Carl Hayden

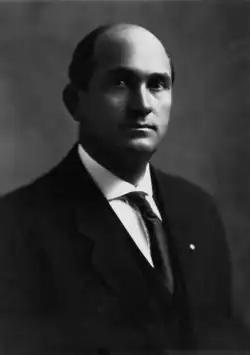
Hayden in 1912

Hayden's first run for Congress came during a 1911 special election called in anticipation of Arizona statehood. With the Democratic Party's influence in territorial politics, winning the party primary was tantamount to winning the general election. Hayden was considered an underdog to two other Democratic challengers and received an endorsement from only one Arizona newspaper. Due to his duties as sheriff along with his Arizona Territorial National Guard service, Hayden had become known to political leaders throughout the territory. These acquaintances, combined with the influence of his father's good reputation, allowed Hayden a surprise win in the Democratic primary which was followed by his election to the United States House of Representatives.